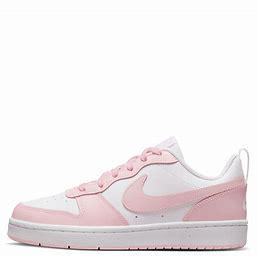
Brand: Nike
Model: Court Borough